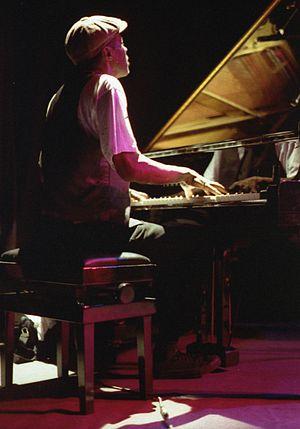
Charles Gayle est un musicien de free jazz, multi-instrumentiste : saxophoniste, pianiste, clarinettiste, et percussionniste. Il réside à New York.